List of unmanned aerial vehicle applications

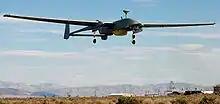
IAI Heron, an unmanned surveillance and reconnaissance aerial vehicle developed by the Malat (UAV) division of Israel Aerospace Industries

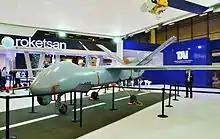
TAU Anka-S is an unmanned combat aerial vehicle developed by Turkish Aerospace Industries for the requirements of the Turkish Armed Forces.

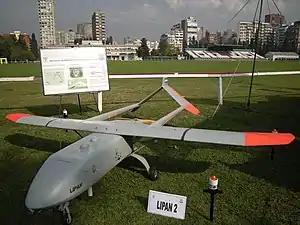
Argentine Army "Lipán M3" UAV, 2008

Unmanned aerial vehicles are used across the world for civilian, commercial, as well as military applications. In fact, "Drone Industry Insights" (a commercial drone market consultancy in Germany) has identified "237 ways that drones revolutionize business" and released a 151-page report consisting of 237 applications and 37 real-life case studies throughout 15 industries including agriculture, energy, construction, and mining.